Syrian Air Force

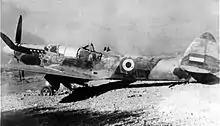
Wrecked Syrian Supermarine Spitfire Mk 22 (1950s)

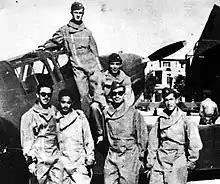
Hafez al-Assad (above) standing on the wing of a Fiat G.46-4B with fellow cadets at the Syrian AF Academy outside Aleppo, in mid-1950s. Hafez al-Assad underwent conversion training for jet fighters at the Air Force Academy at Bilbeis, in Egypt, in 1955. One of his instructors was Hosni Mubarak, later the commander of the Egyptian Air Force, and then the President of Egypt.

In 1955, Syria placed its first order for 24 MiG-15bis fighters and 4 MiG-15UTI two-seat conversion trainers from Czechoslovakia ('Operation 104'). Another batch of 24 MiG-15s was ordered in early 1956. All these aircraft were delivered to Egypt, by October 1956, but their pilots and ground crews were still undergoing training when Israel, followed by France and Great Britain, invaded Egypt in the course of the Suez Crisis of 1956. Three MiG-15UTIs were evacuated to Syria via Saudi Arabia and Jordan; 20 MiG-15bis and 1 MiG-15UTI were destroyed in British attacks on Abu Suweir Air Base. The second batch of 20 MiG-15bis' was not yet assembled: the aircraft in question were all damaged by British air strikes, but subsequently repaired and donated to Egypt. On 6 November 1956, Meteors from No. 9 Squadron Syrian Air Force had shot down a Royal Air Force Canberra PR.7 that was involved in reconnaissance of Syria and Iraq. The aircraft crashed on the border to Lebanon: one crewmember was killed, while two were captured alive.